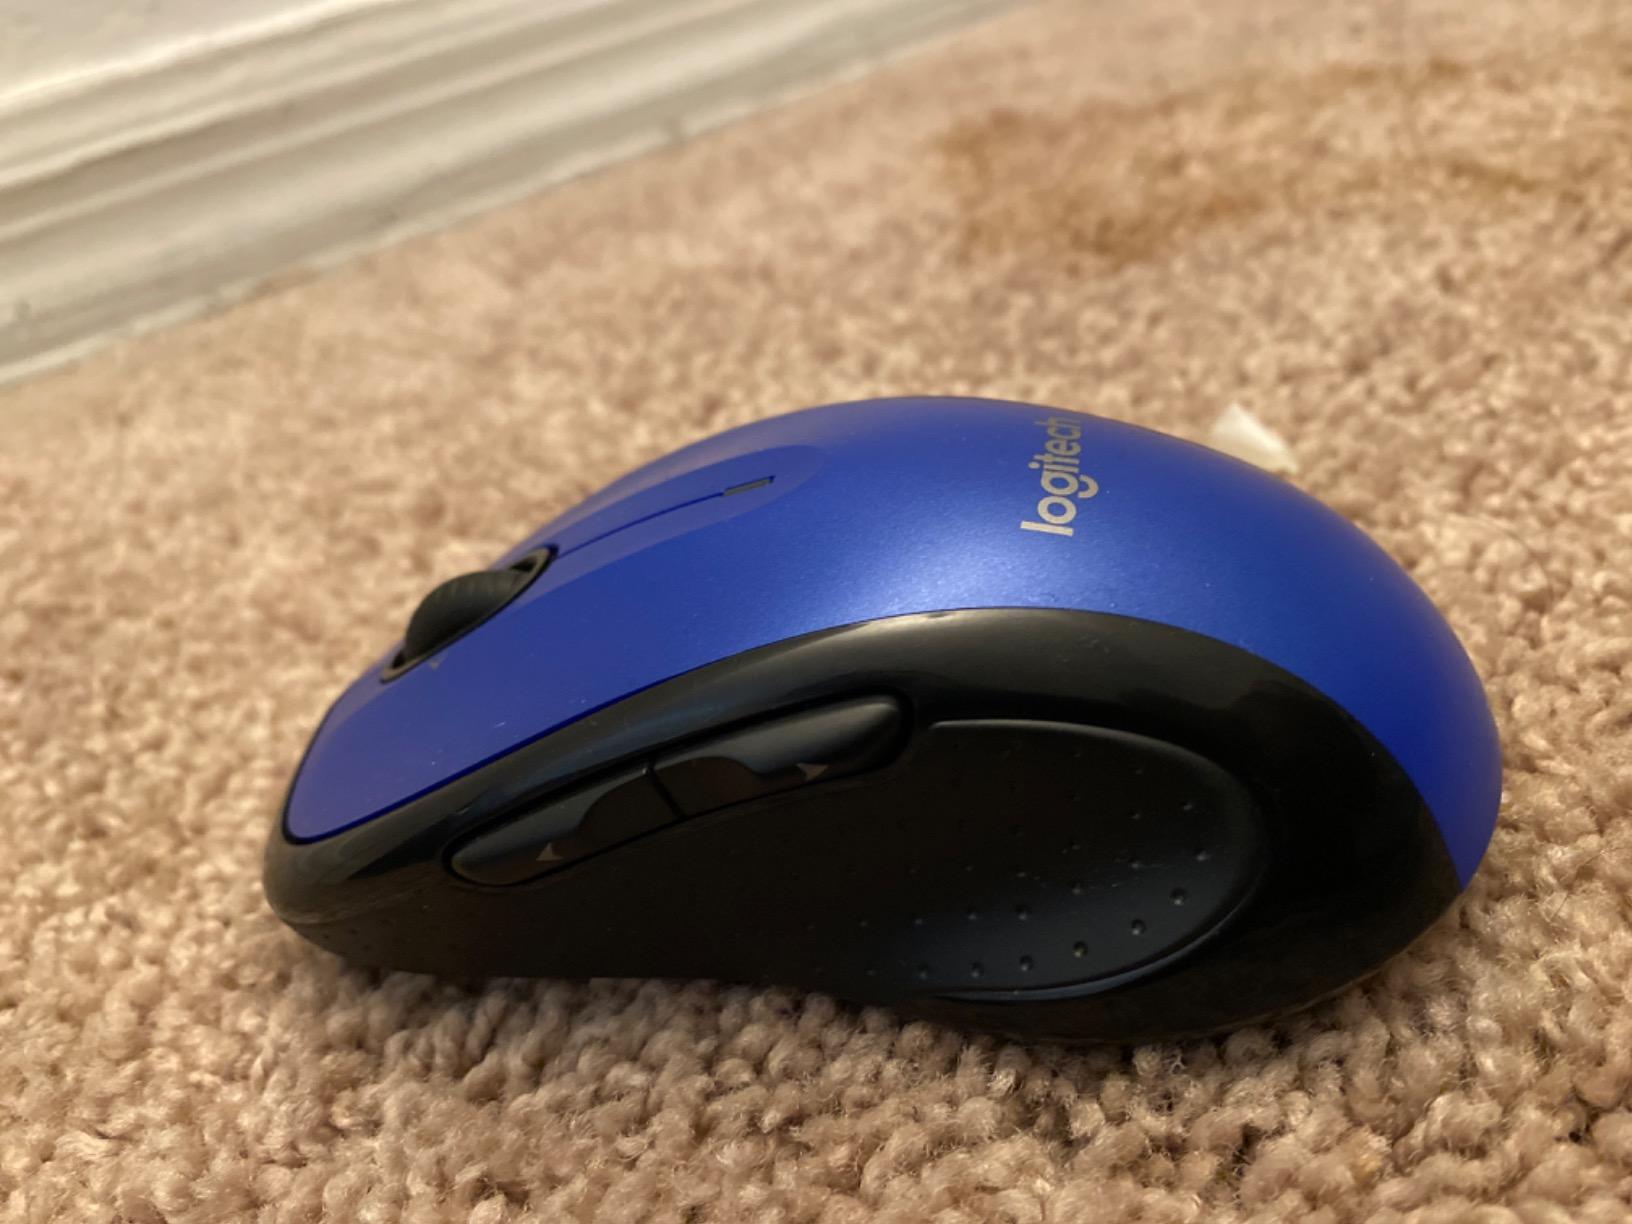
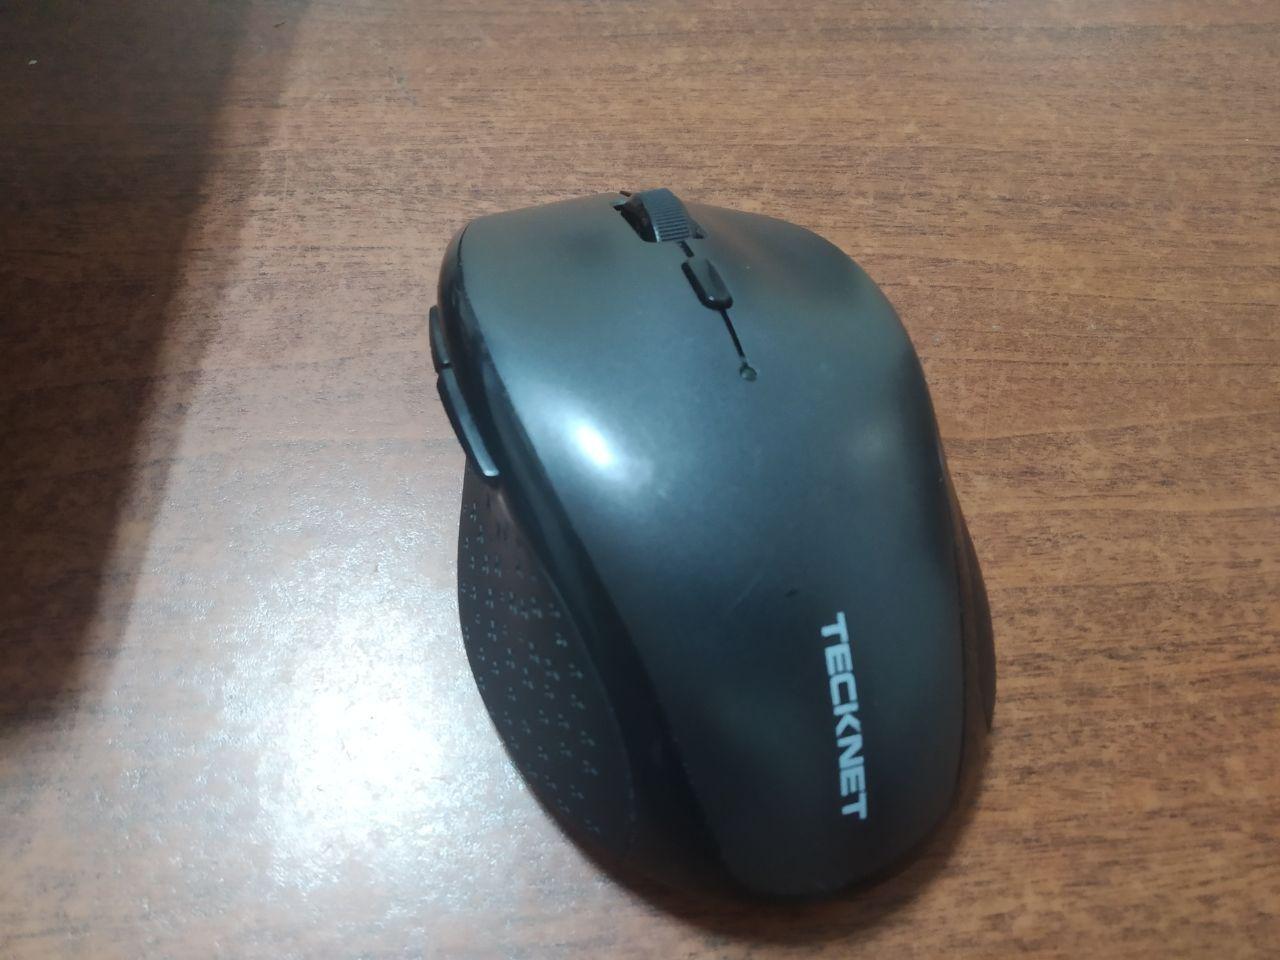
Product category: mouse
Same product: no